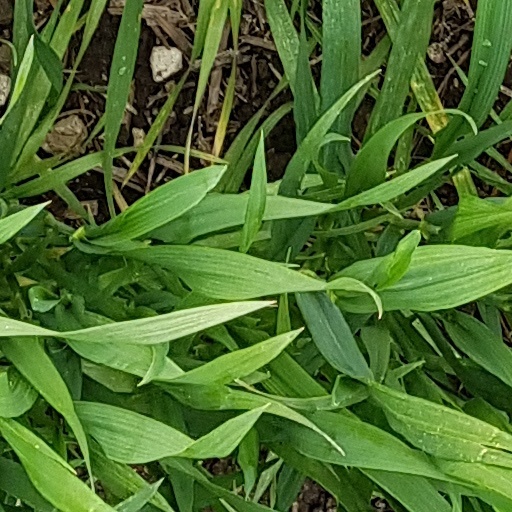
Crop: wheat